Black-faced laughingthrush

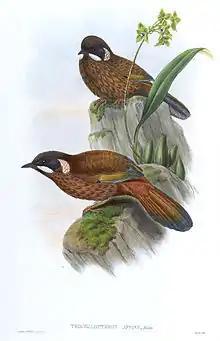

It is found in the Eastern Himalayas. Its range extends from eastern Nepal eastwards to Arunachal Pradesh in India and further to Myanmar, along with Bhutan and southeastern Tibet. Small disjunct populations also exist in continental Southeast Asia.